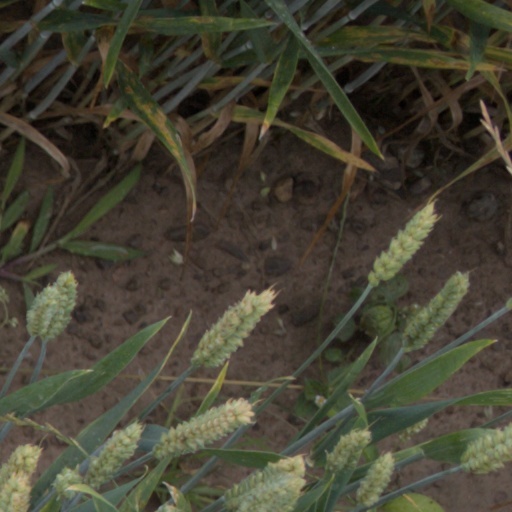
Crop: wheat